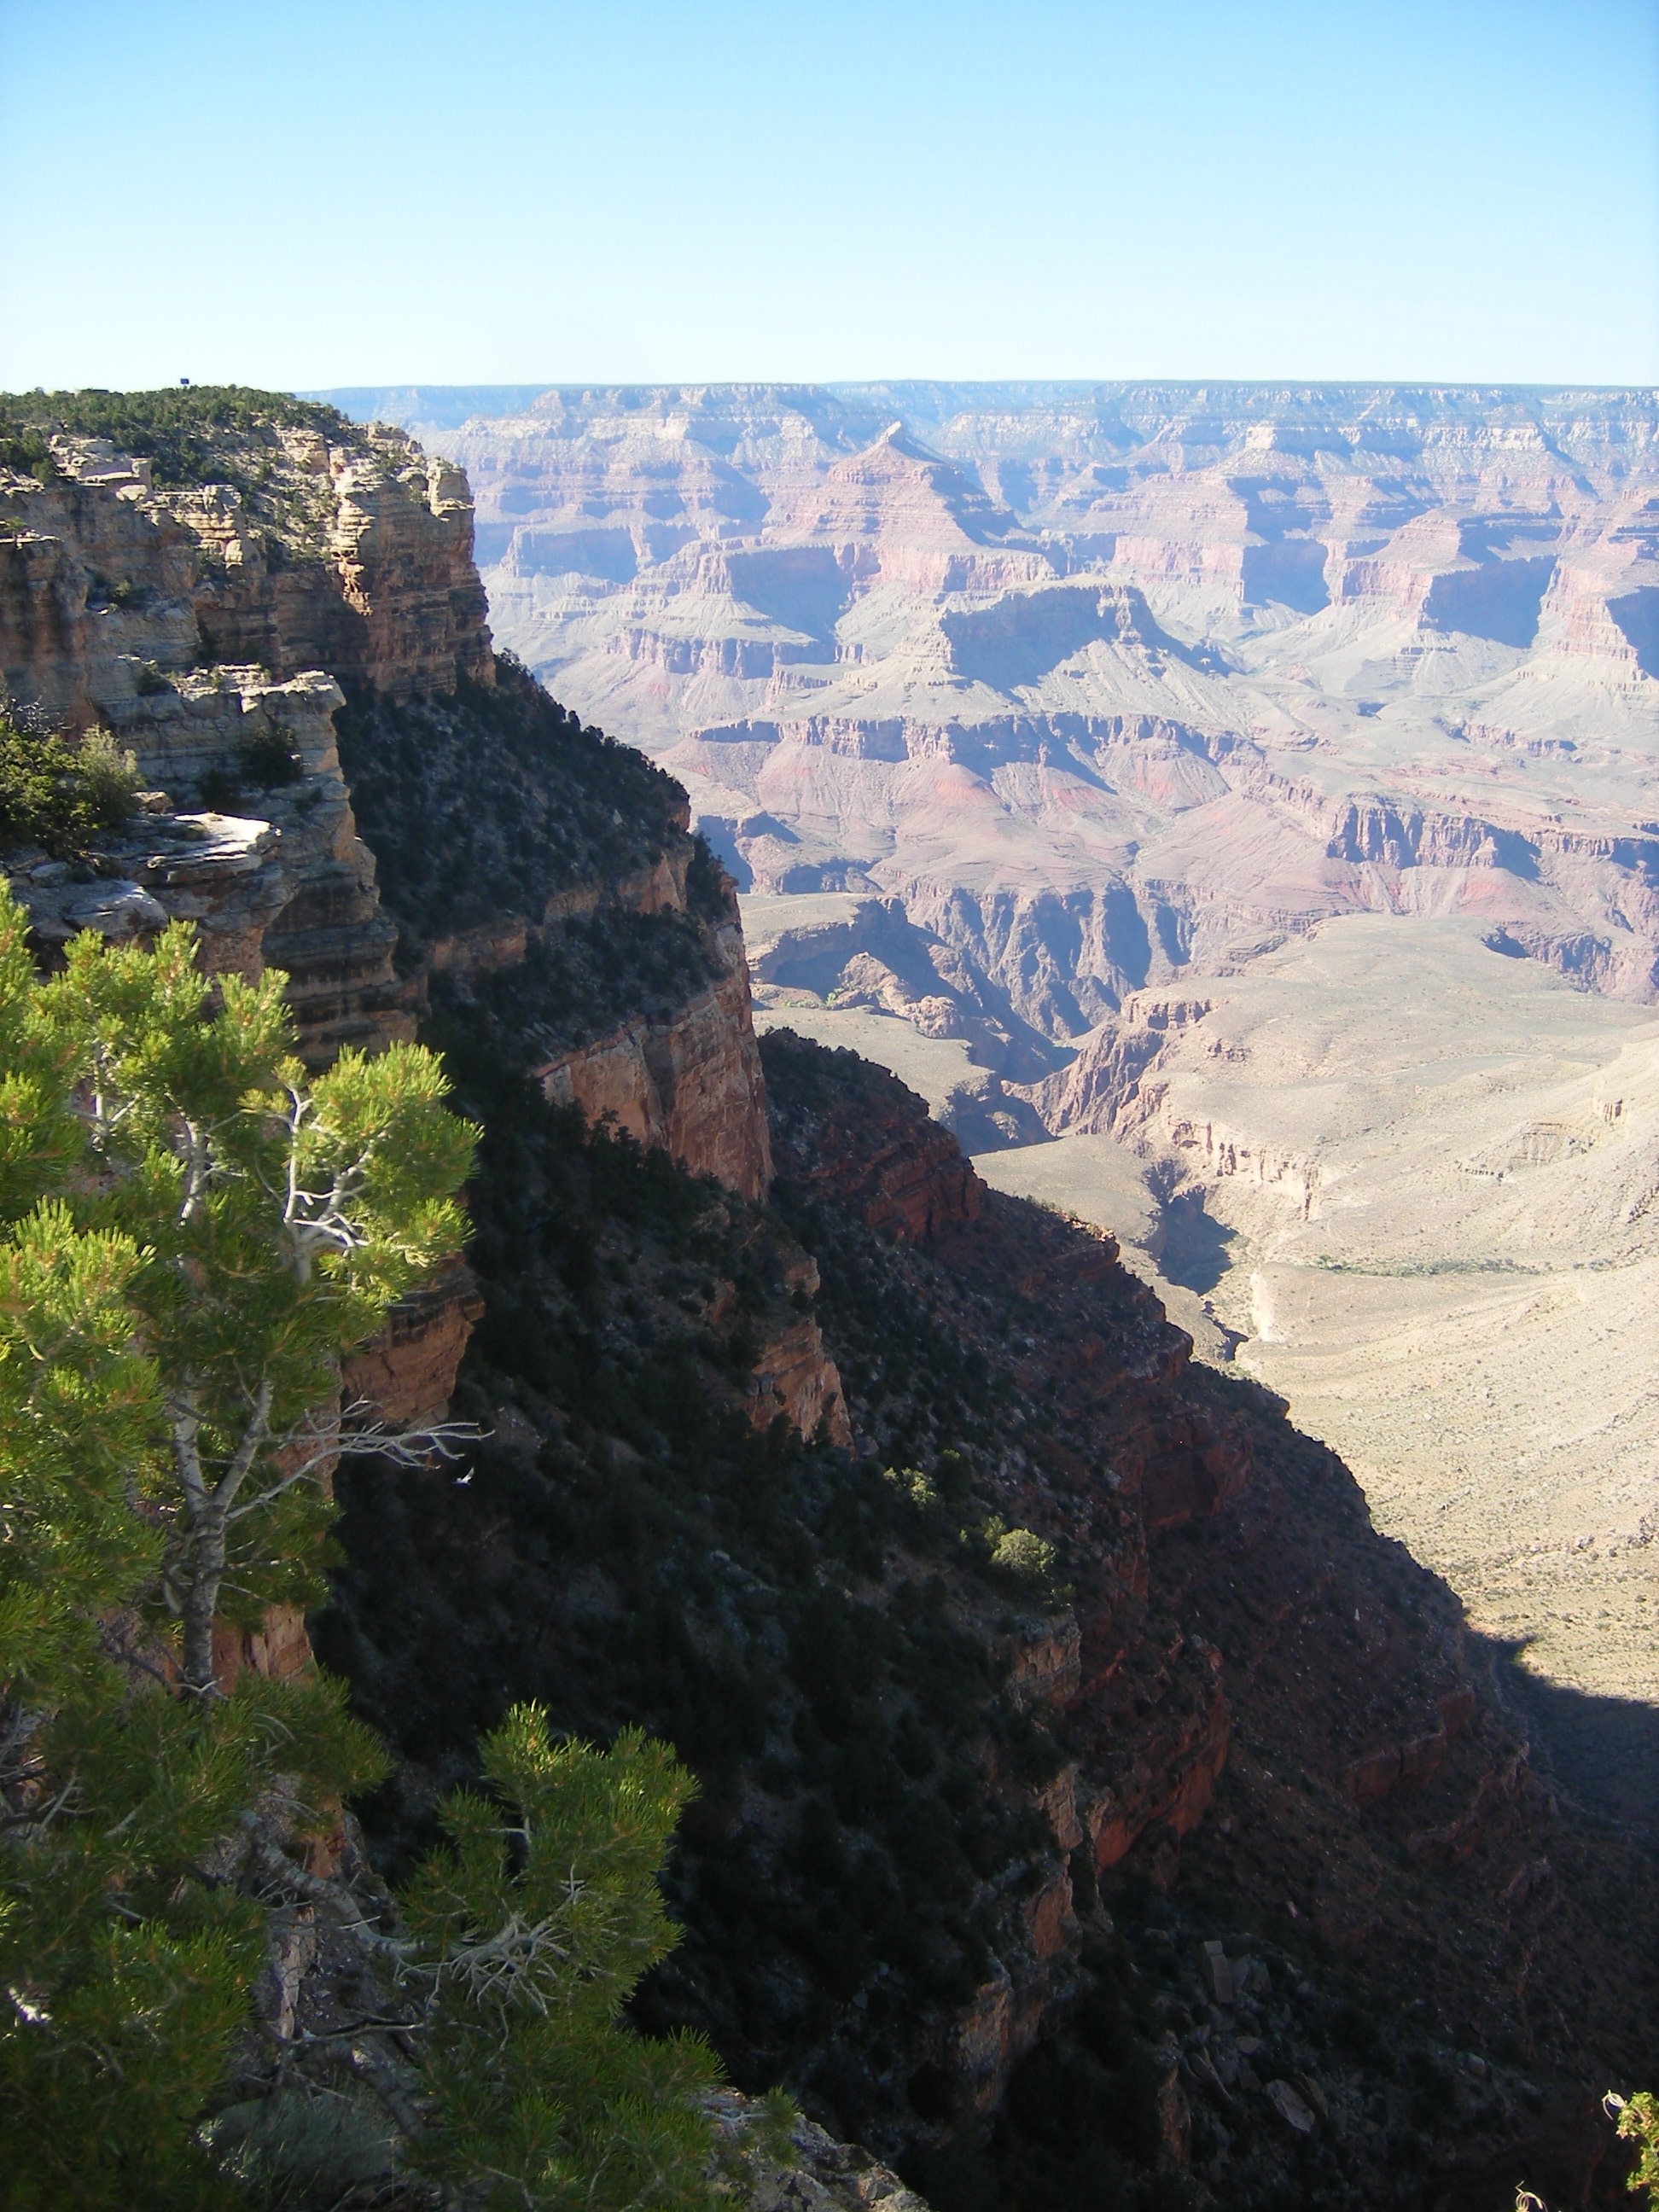
landscape, rock, mountain, valley, formation, cliff, sight, landmark, canyon, grand canyon, terrain, national park, rocks, geology, badlands, deep, landform, geographical feature